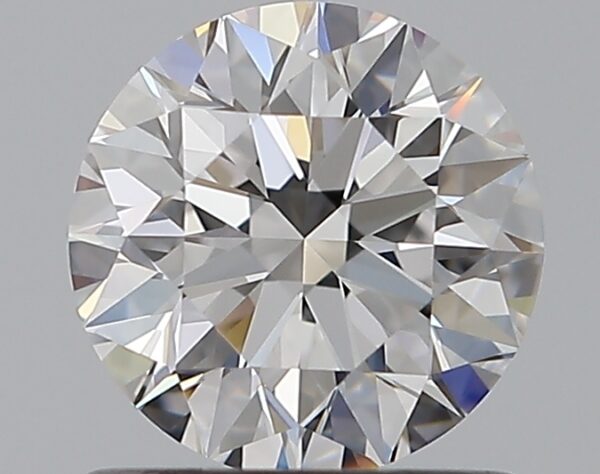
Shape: round
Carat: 0.9
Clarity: VVS1
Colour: D
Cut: EX
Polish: EX
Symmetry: EX
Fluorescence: N
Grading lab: GIA
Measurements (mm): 6.12 x 6.16 x 3.86